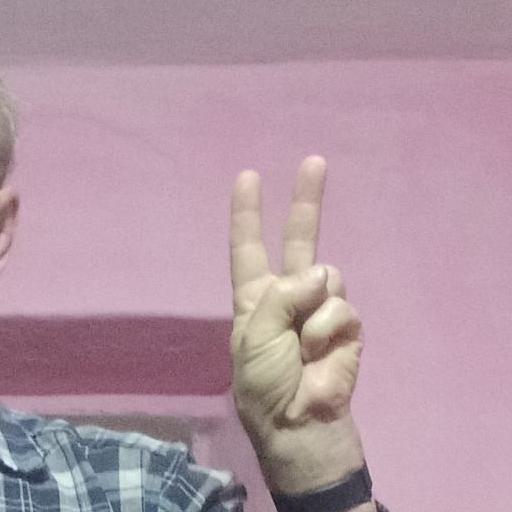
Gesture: peace